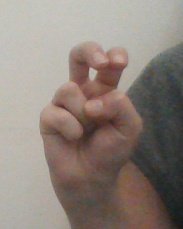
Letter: toot